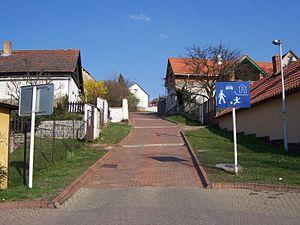
Petrovice est un quartier pragois situé dans le sud-ouest de la capitale tchèque, appartenant à l'arrondissement de Prague 15, d'une superficie de 277 hectares est un quartier de Prague. En 2017, la population était de 6050 habitants.